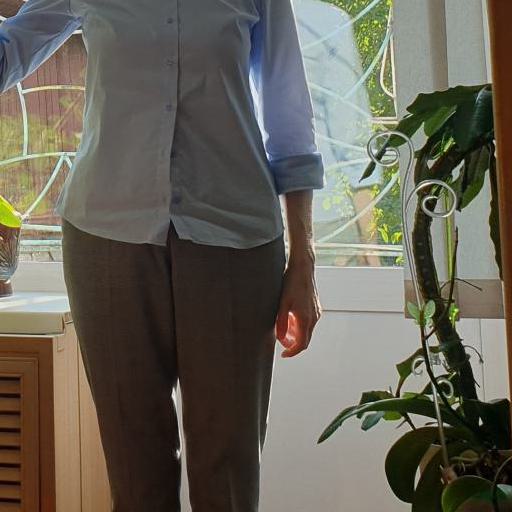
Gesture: no_gesture